Agriculture in Indonesia

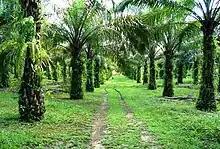
Palm oil plantation in Kampar Regency, Riau.

The Indonesian Republic declared its independence on 17 August 1945. Indonesia became a member of United Nation's Food and Agriculture Organization (FAO) in 1948. The partnership was strengthened with the opening of a FAO country office in 1978. The agriculture sector of the republic has been supervised and regulated by the Indonesian Ministry of Agriculture. The Indonesian Republic also nationalized many of its colonial economic infrastructures, institutions and businesses and inherited the agricultural system of its predecessor, the Dutch East Indies.